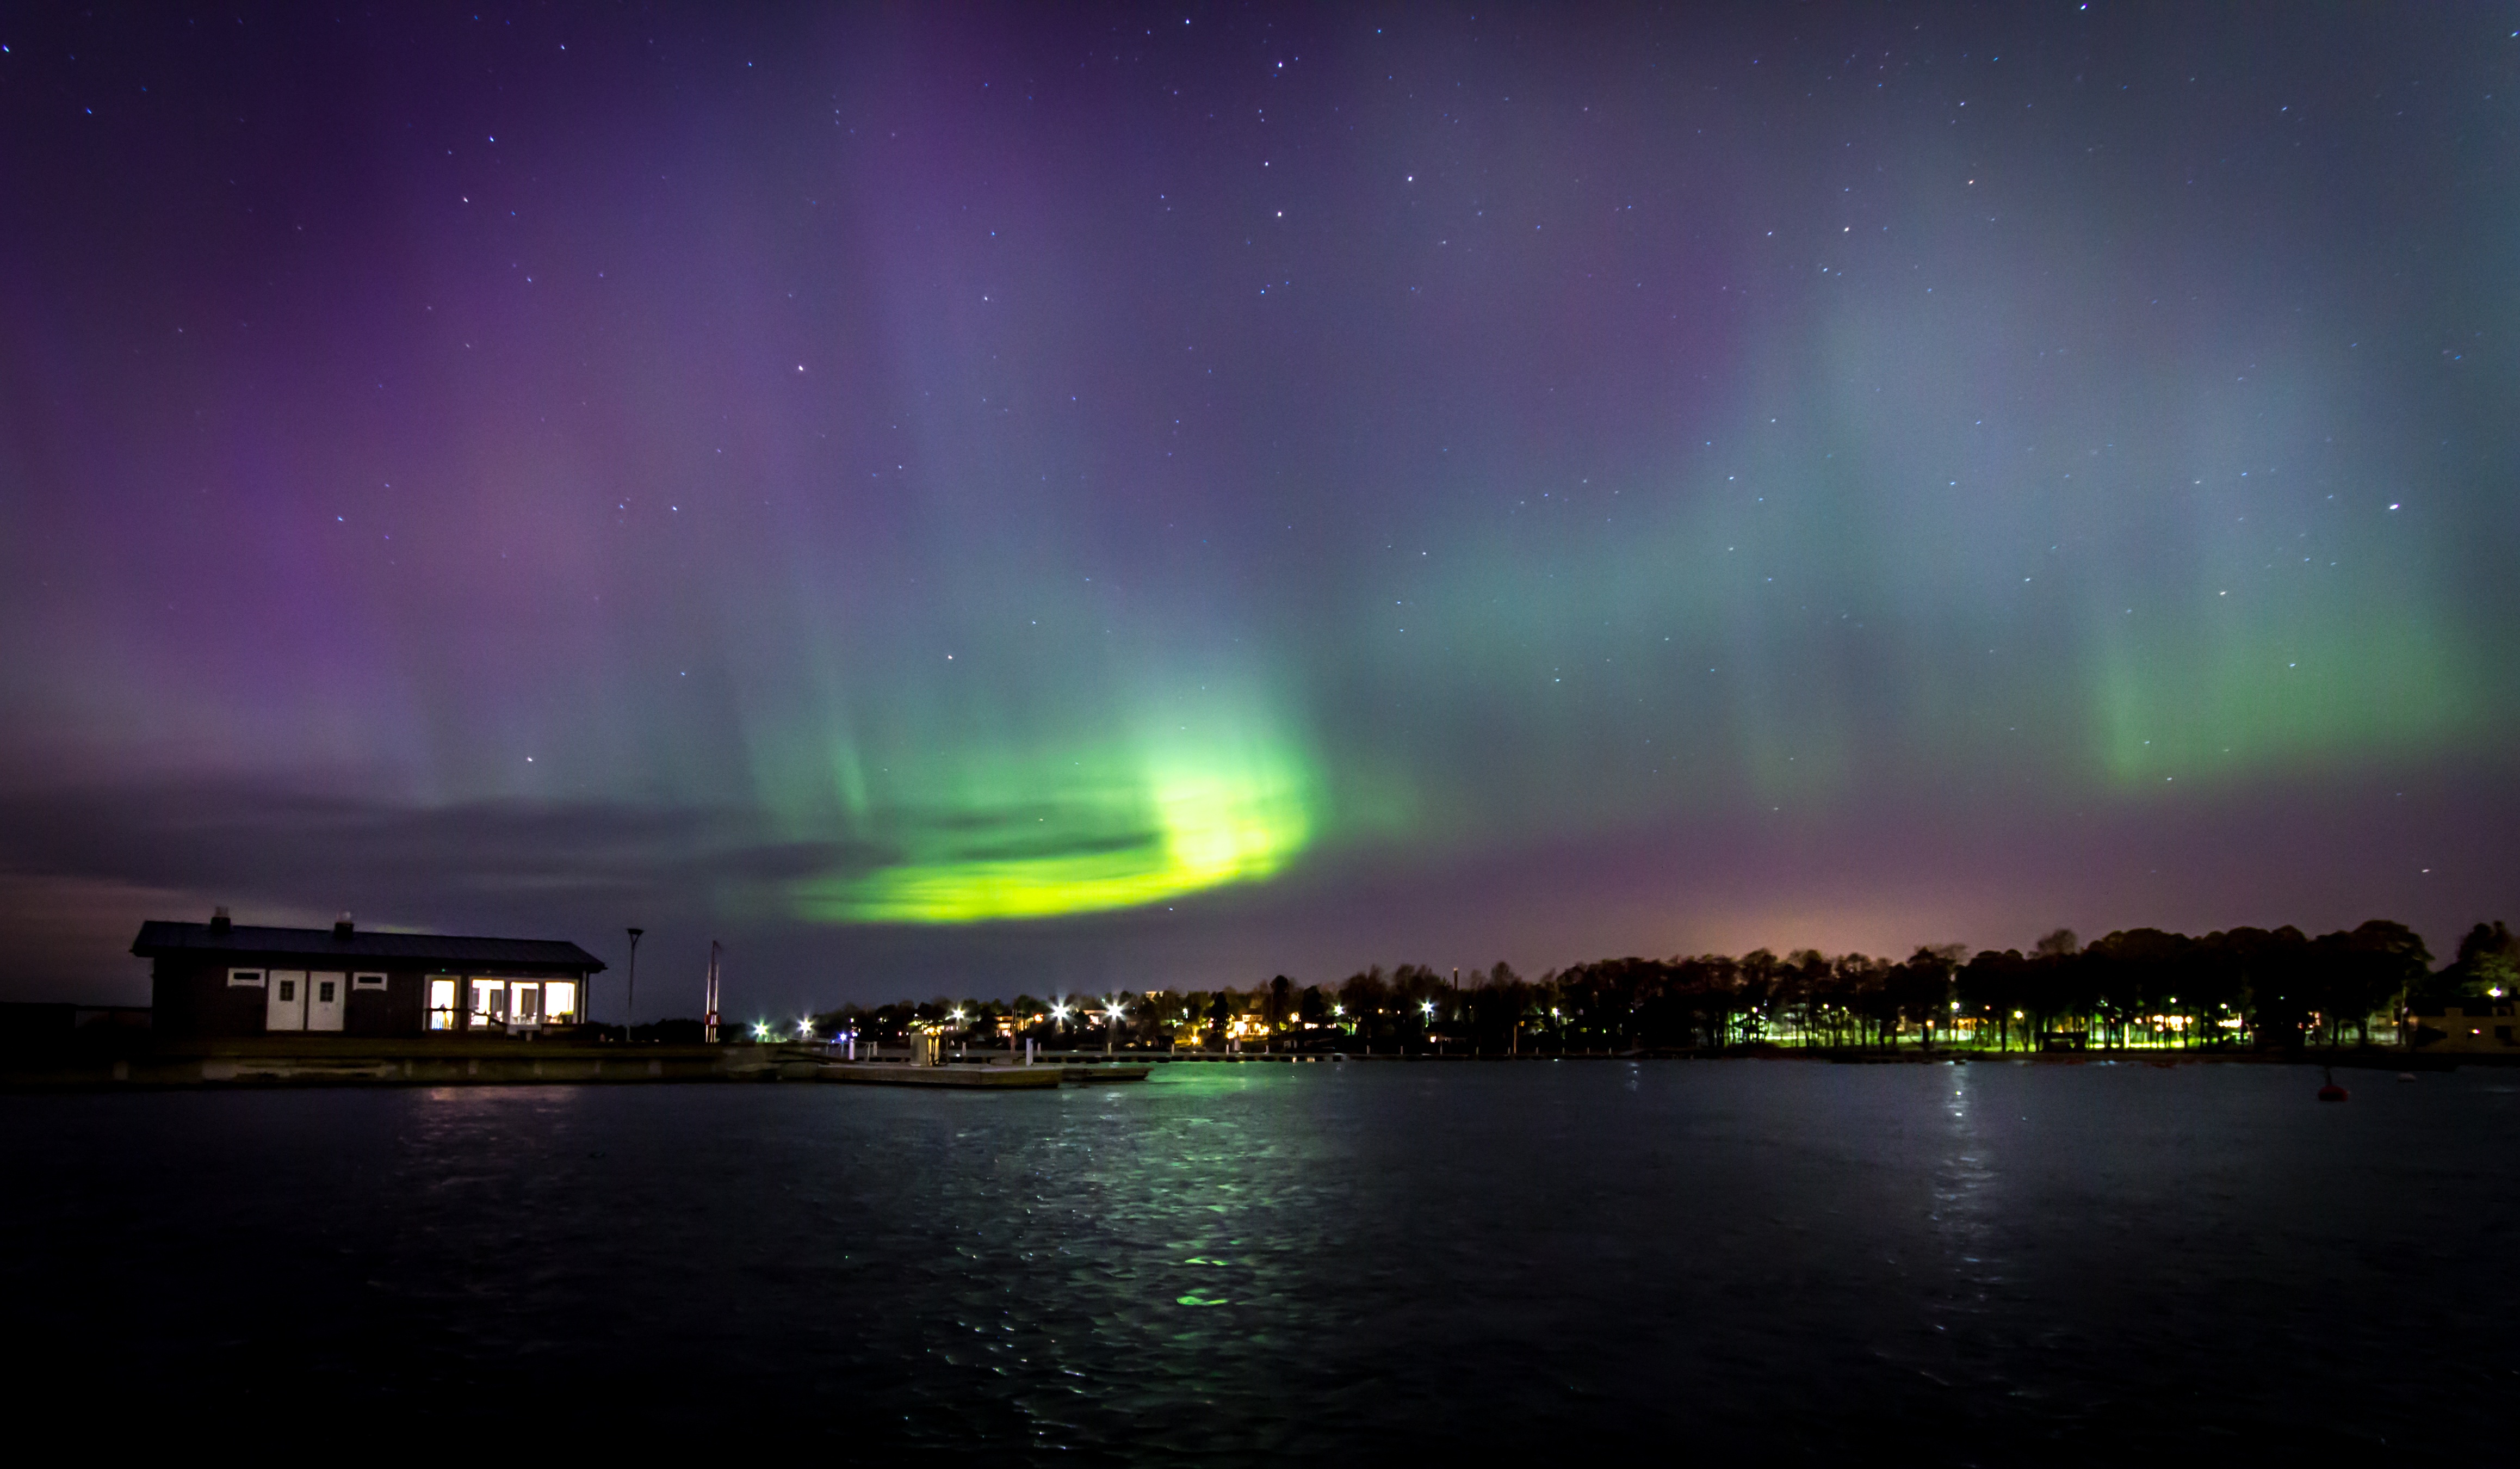
night, atmosphere, aurora